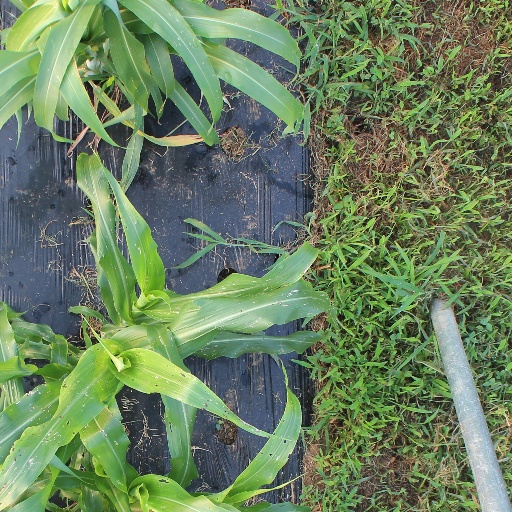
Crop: sorghum